Bradbury Motor Cycles

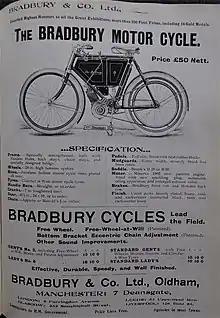
Advertisement from 1902

In 1909, the Bradbury motorcycle was launched and advertised as "the finest hill climber (power for power) ever made". By 1910 Bradbury Motor Cycles had won over 300 first prizes including 18 gold medals in hill climbing competitions.